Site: brandenburg
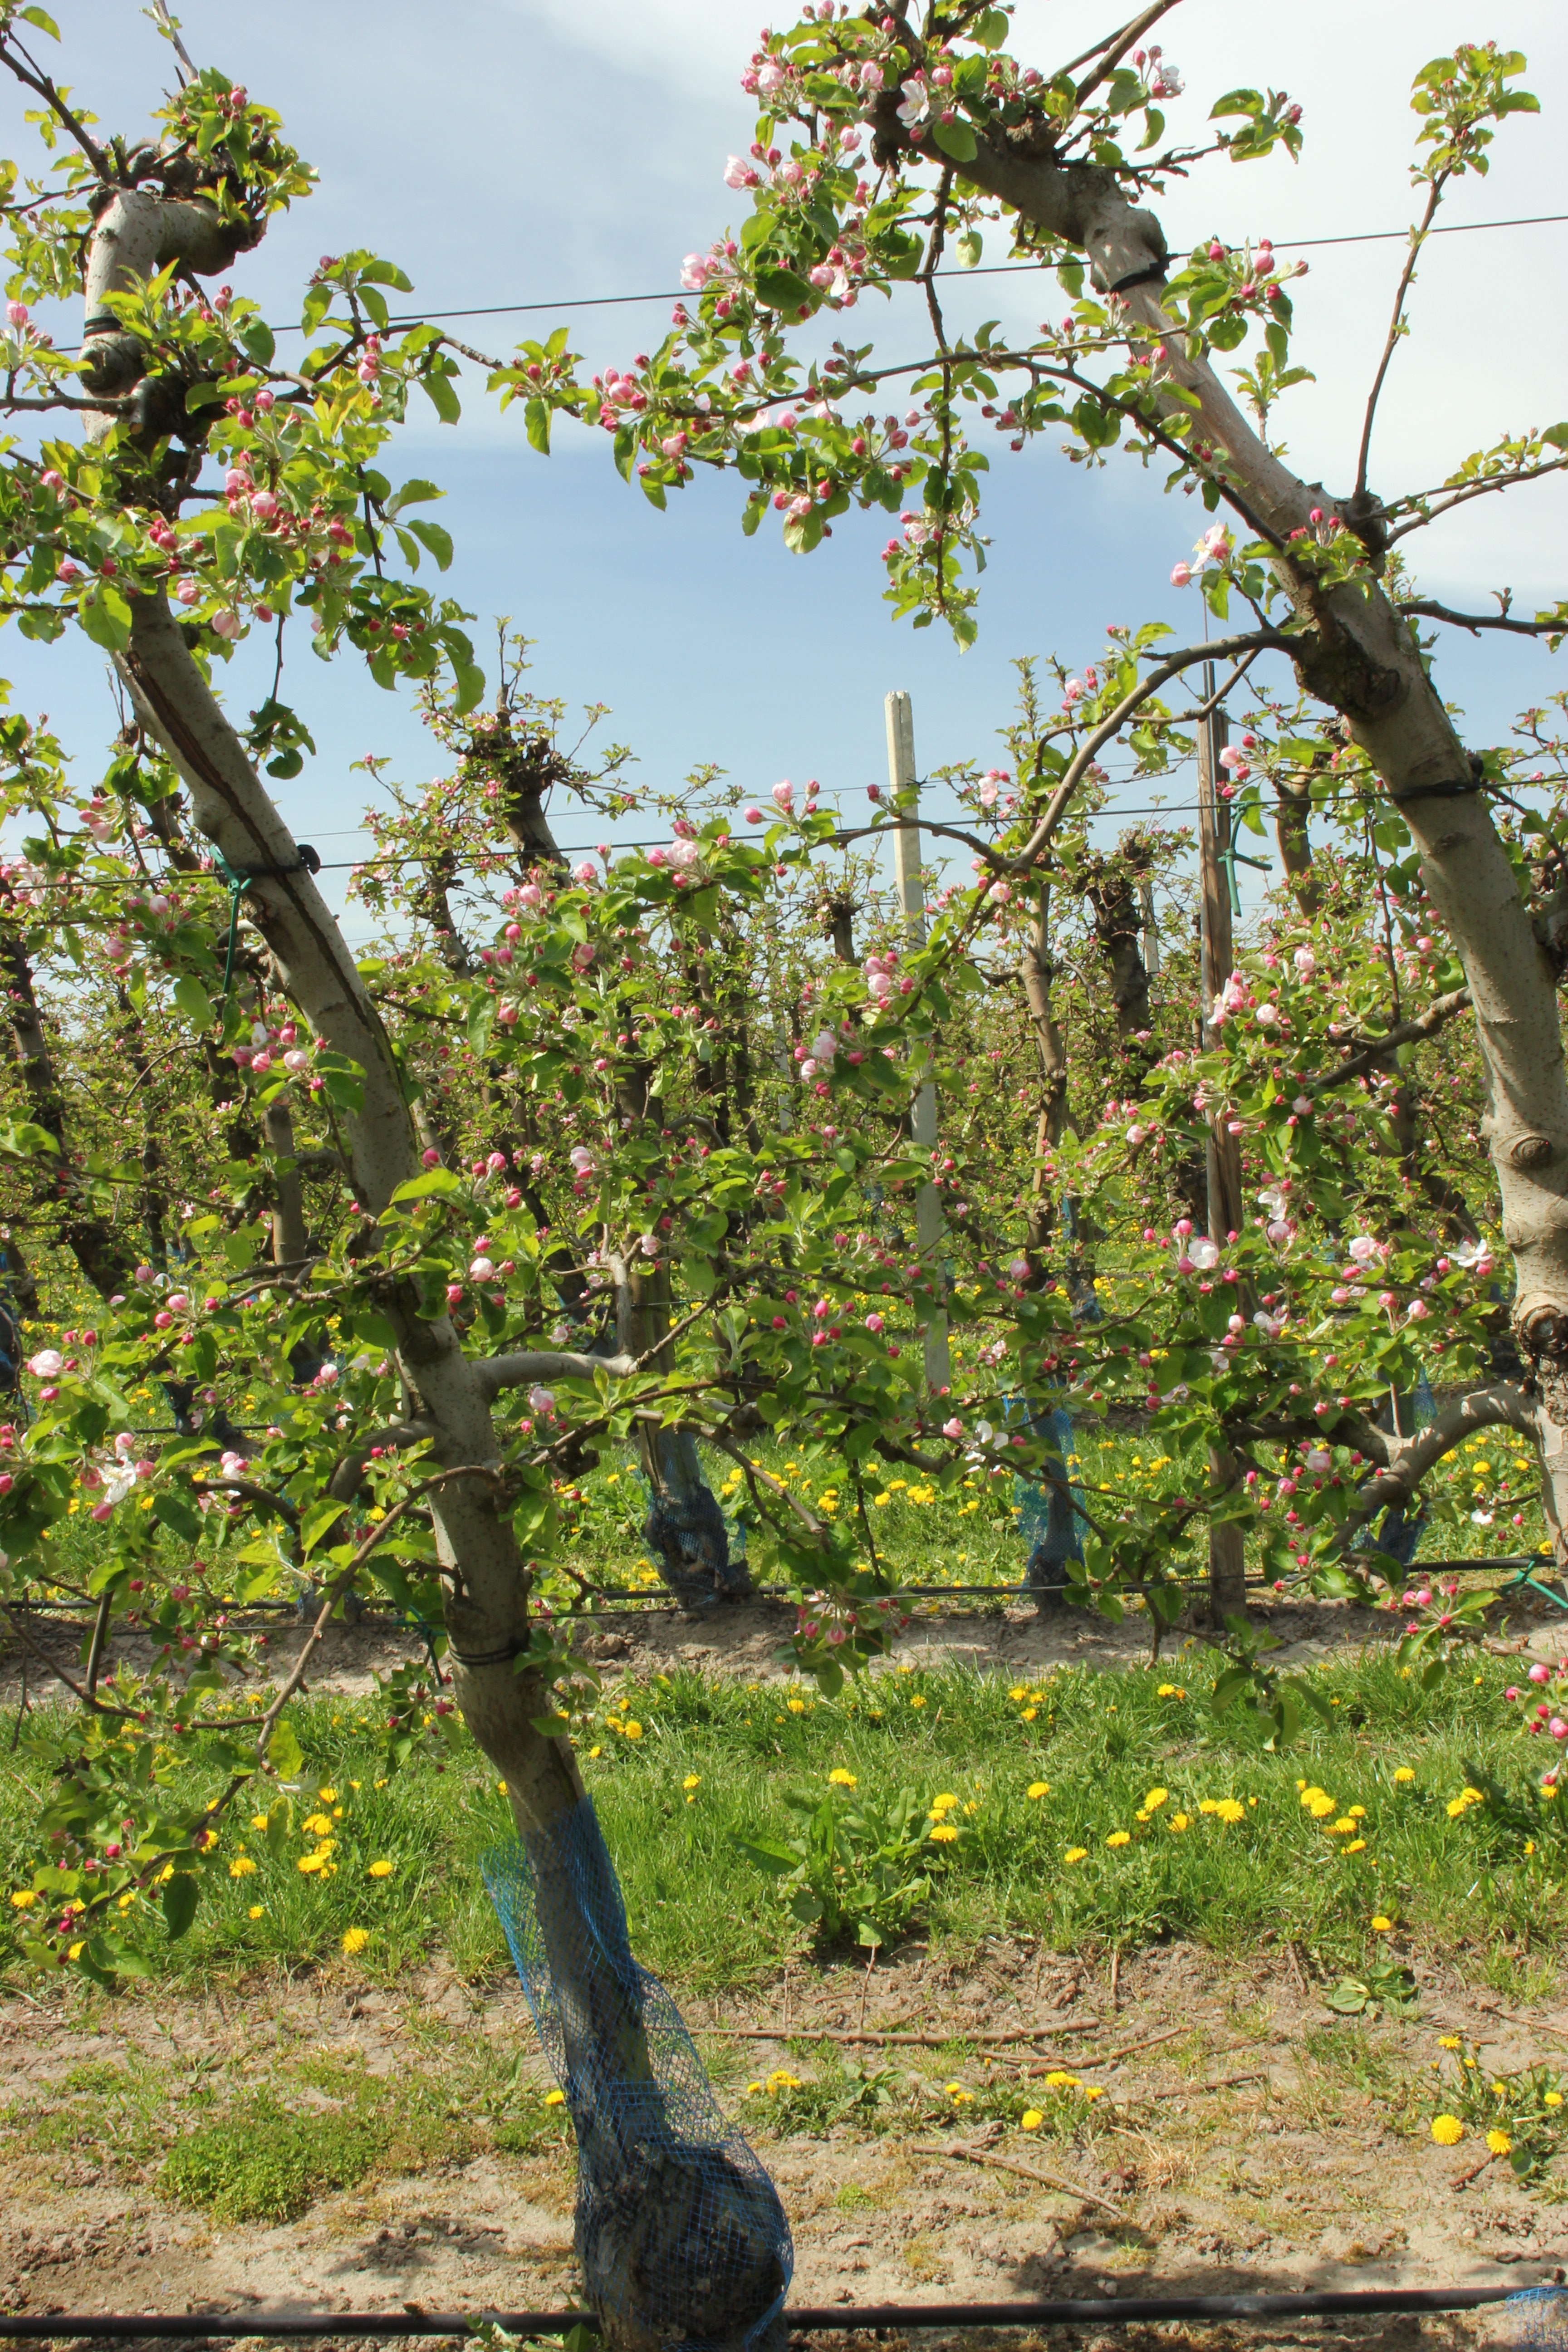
Growth stage (BBCH 57): Inflorescence emergence